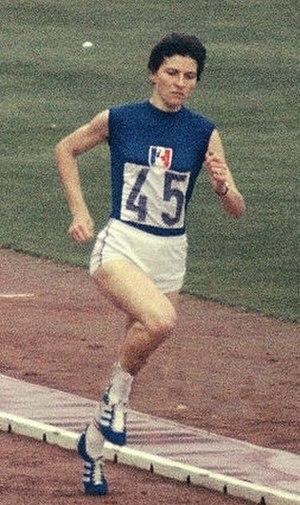
Maryvonne Dupureur est une athlète française, spécialiste des courses de demi-fond.